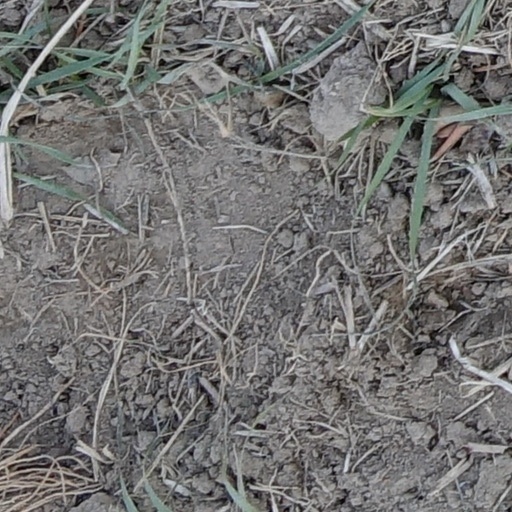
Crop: wheat